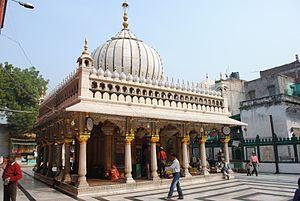
Le Dargah de Nizamuddin est le sanctuaire qui abrite le tombeau de Hazrat Khawaja Nizamuddin Auliya, grand saint du soufisme indien.